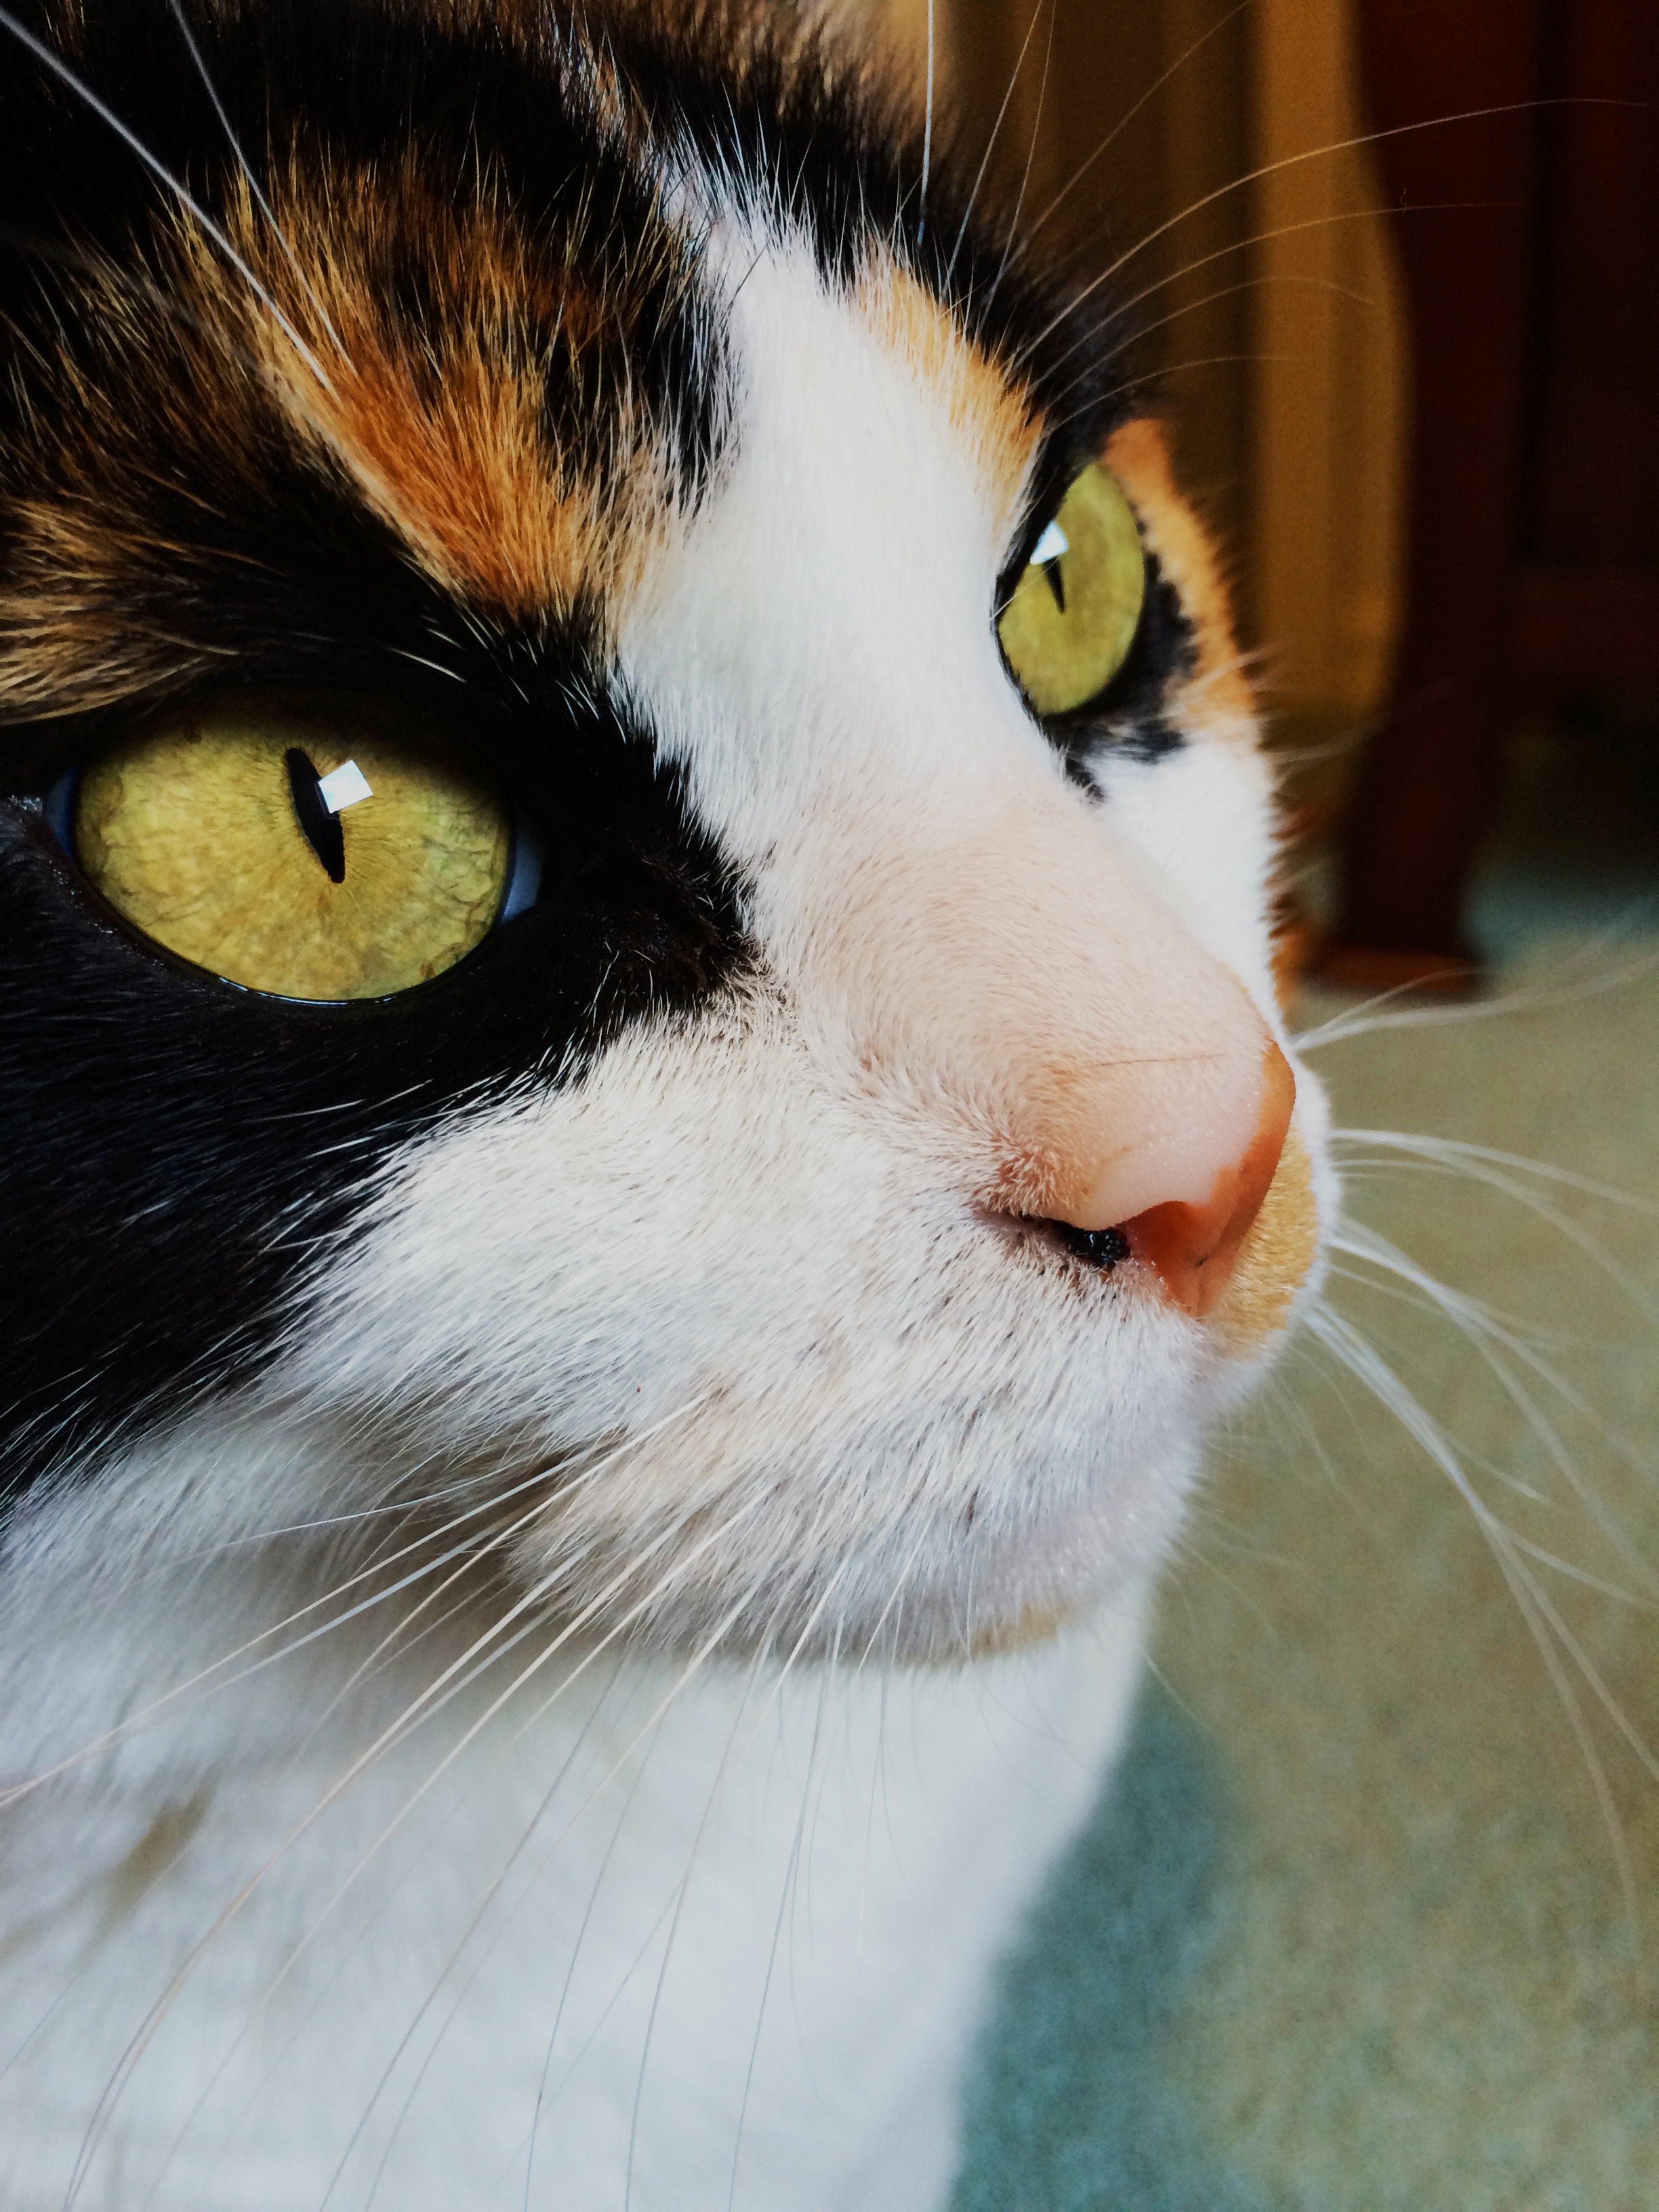
white, cat, mammal, close up, nose, whiskers, snout, eye, vertebrate, organ, small to medium sized cats, cat like mammal